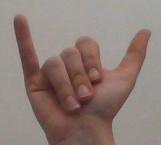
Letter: ya